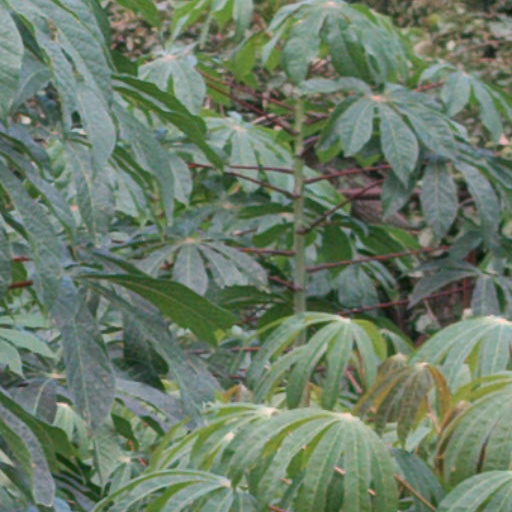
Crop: cassava